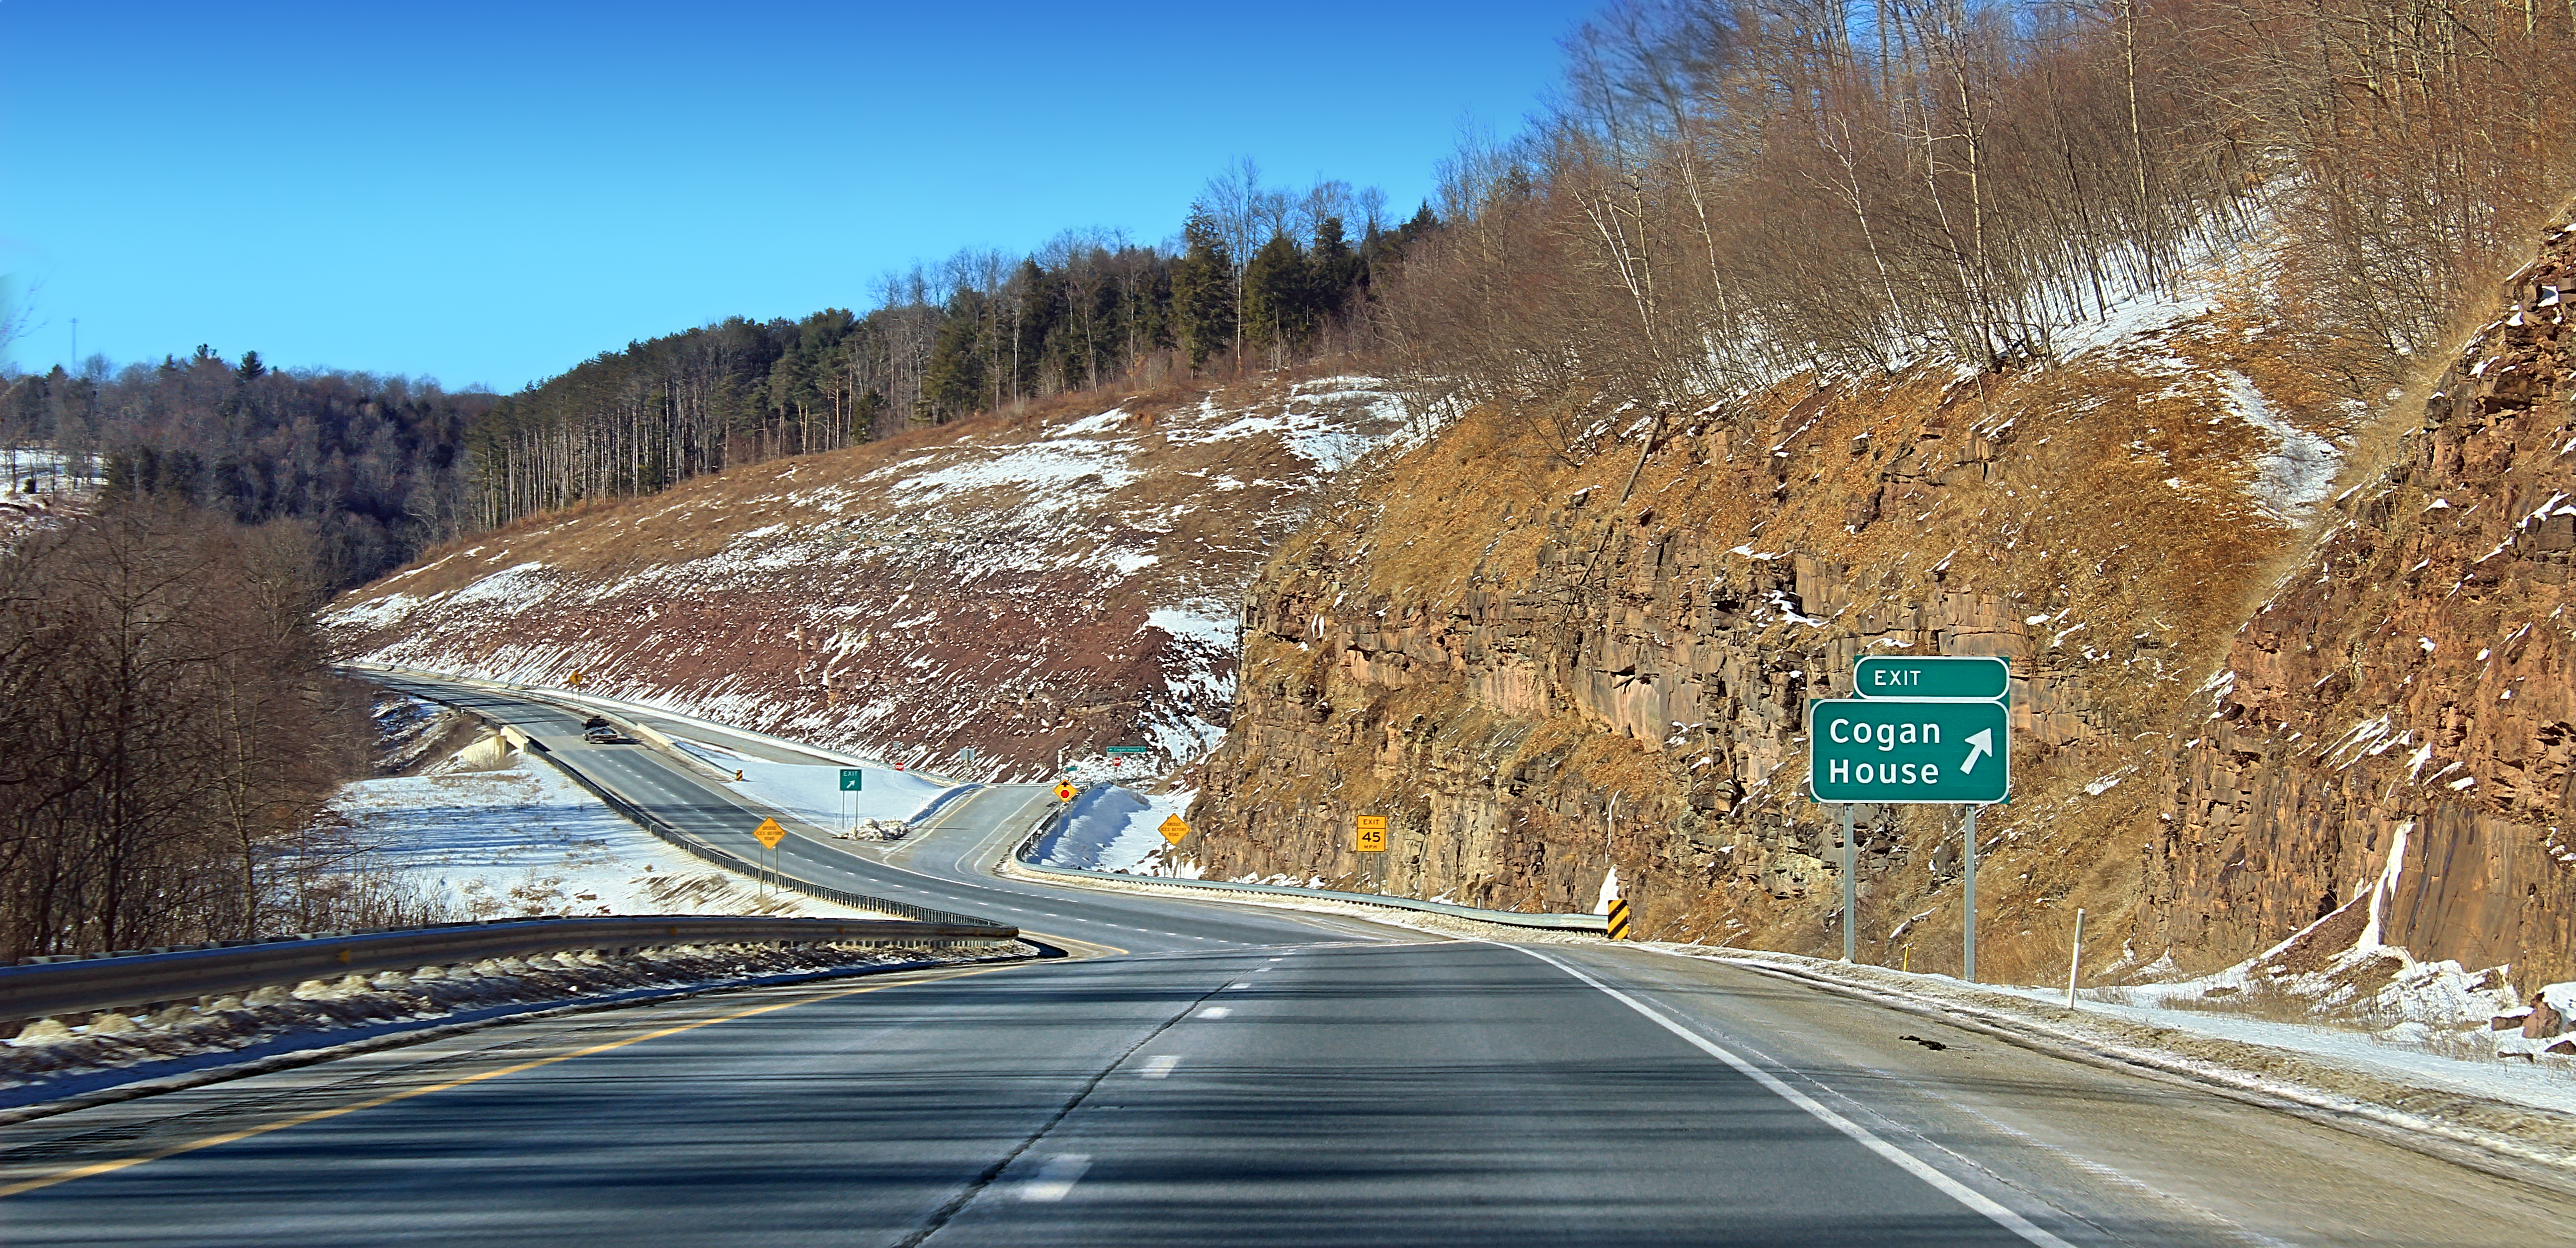
mountain, snow, winter, sky, road, highway, driving, mountain range, tunnel, sign, lane, road trip, rocks, hills, creativecommons, mountains, infrastructure, appalachianmountains, alleghenyplateau, pennsylvaniawilds, cloudless, lycomingcounty, pennsylvania, usroute15, coganhousetownship, mountain pass